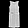
Label: Dress